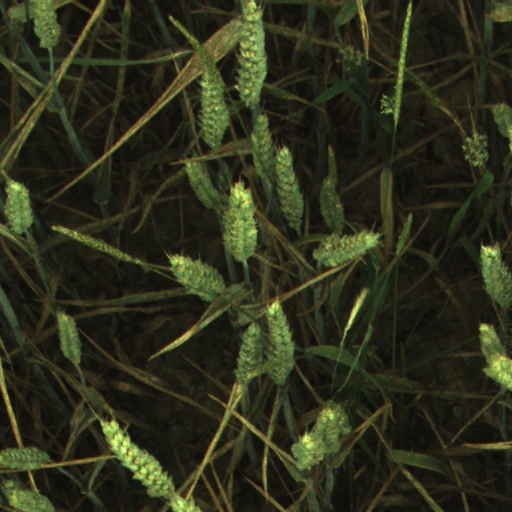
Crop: wheat